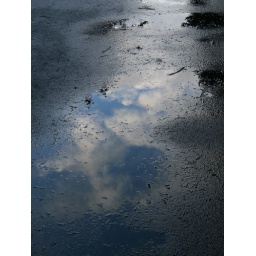
A piece of blue sky in January... a Pacific Northwest sight indeed. :)